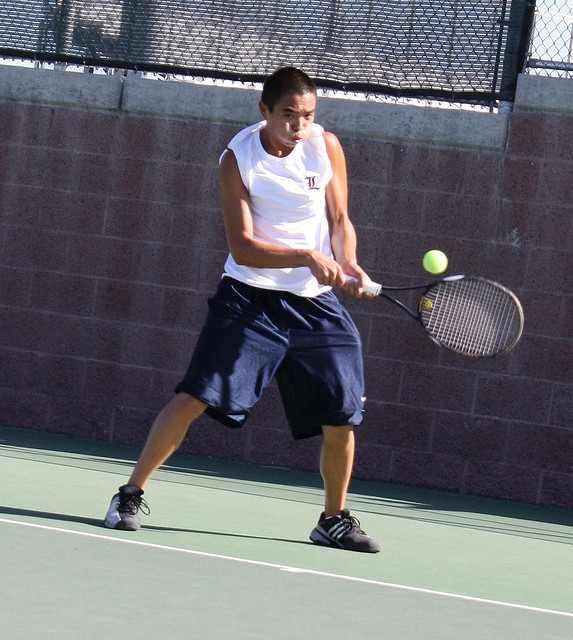
một người đàn ông đang dùng vợt để đánh quả bóng tennis ở trên sân